Lebanese New Zealanders

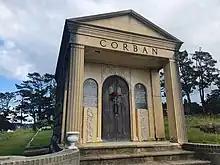
The Corban family mausoleum in Waikumete Cemetery, Glen Eden

As part of a large scale emigration in the 1840s, numerous Lebanese (mostly Christians) migrated in great numbers out of Lebanon to various destinations. Most emigrated to Brazil and other Latin American nations, particularly Argentina, Venezuela, Colombia and Ecuador. Many also went to the United States, Canada, the United Kingdom, or the United Arab Emirates and others to Australia and New Zealand.